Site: brandenburg
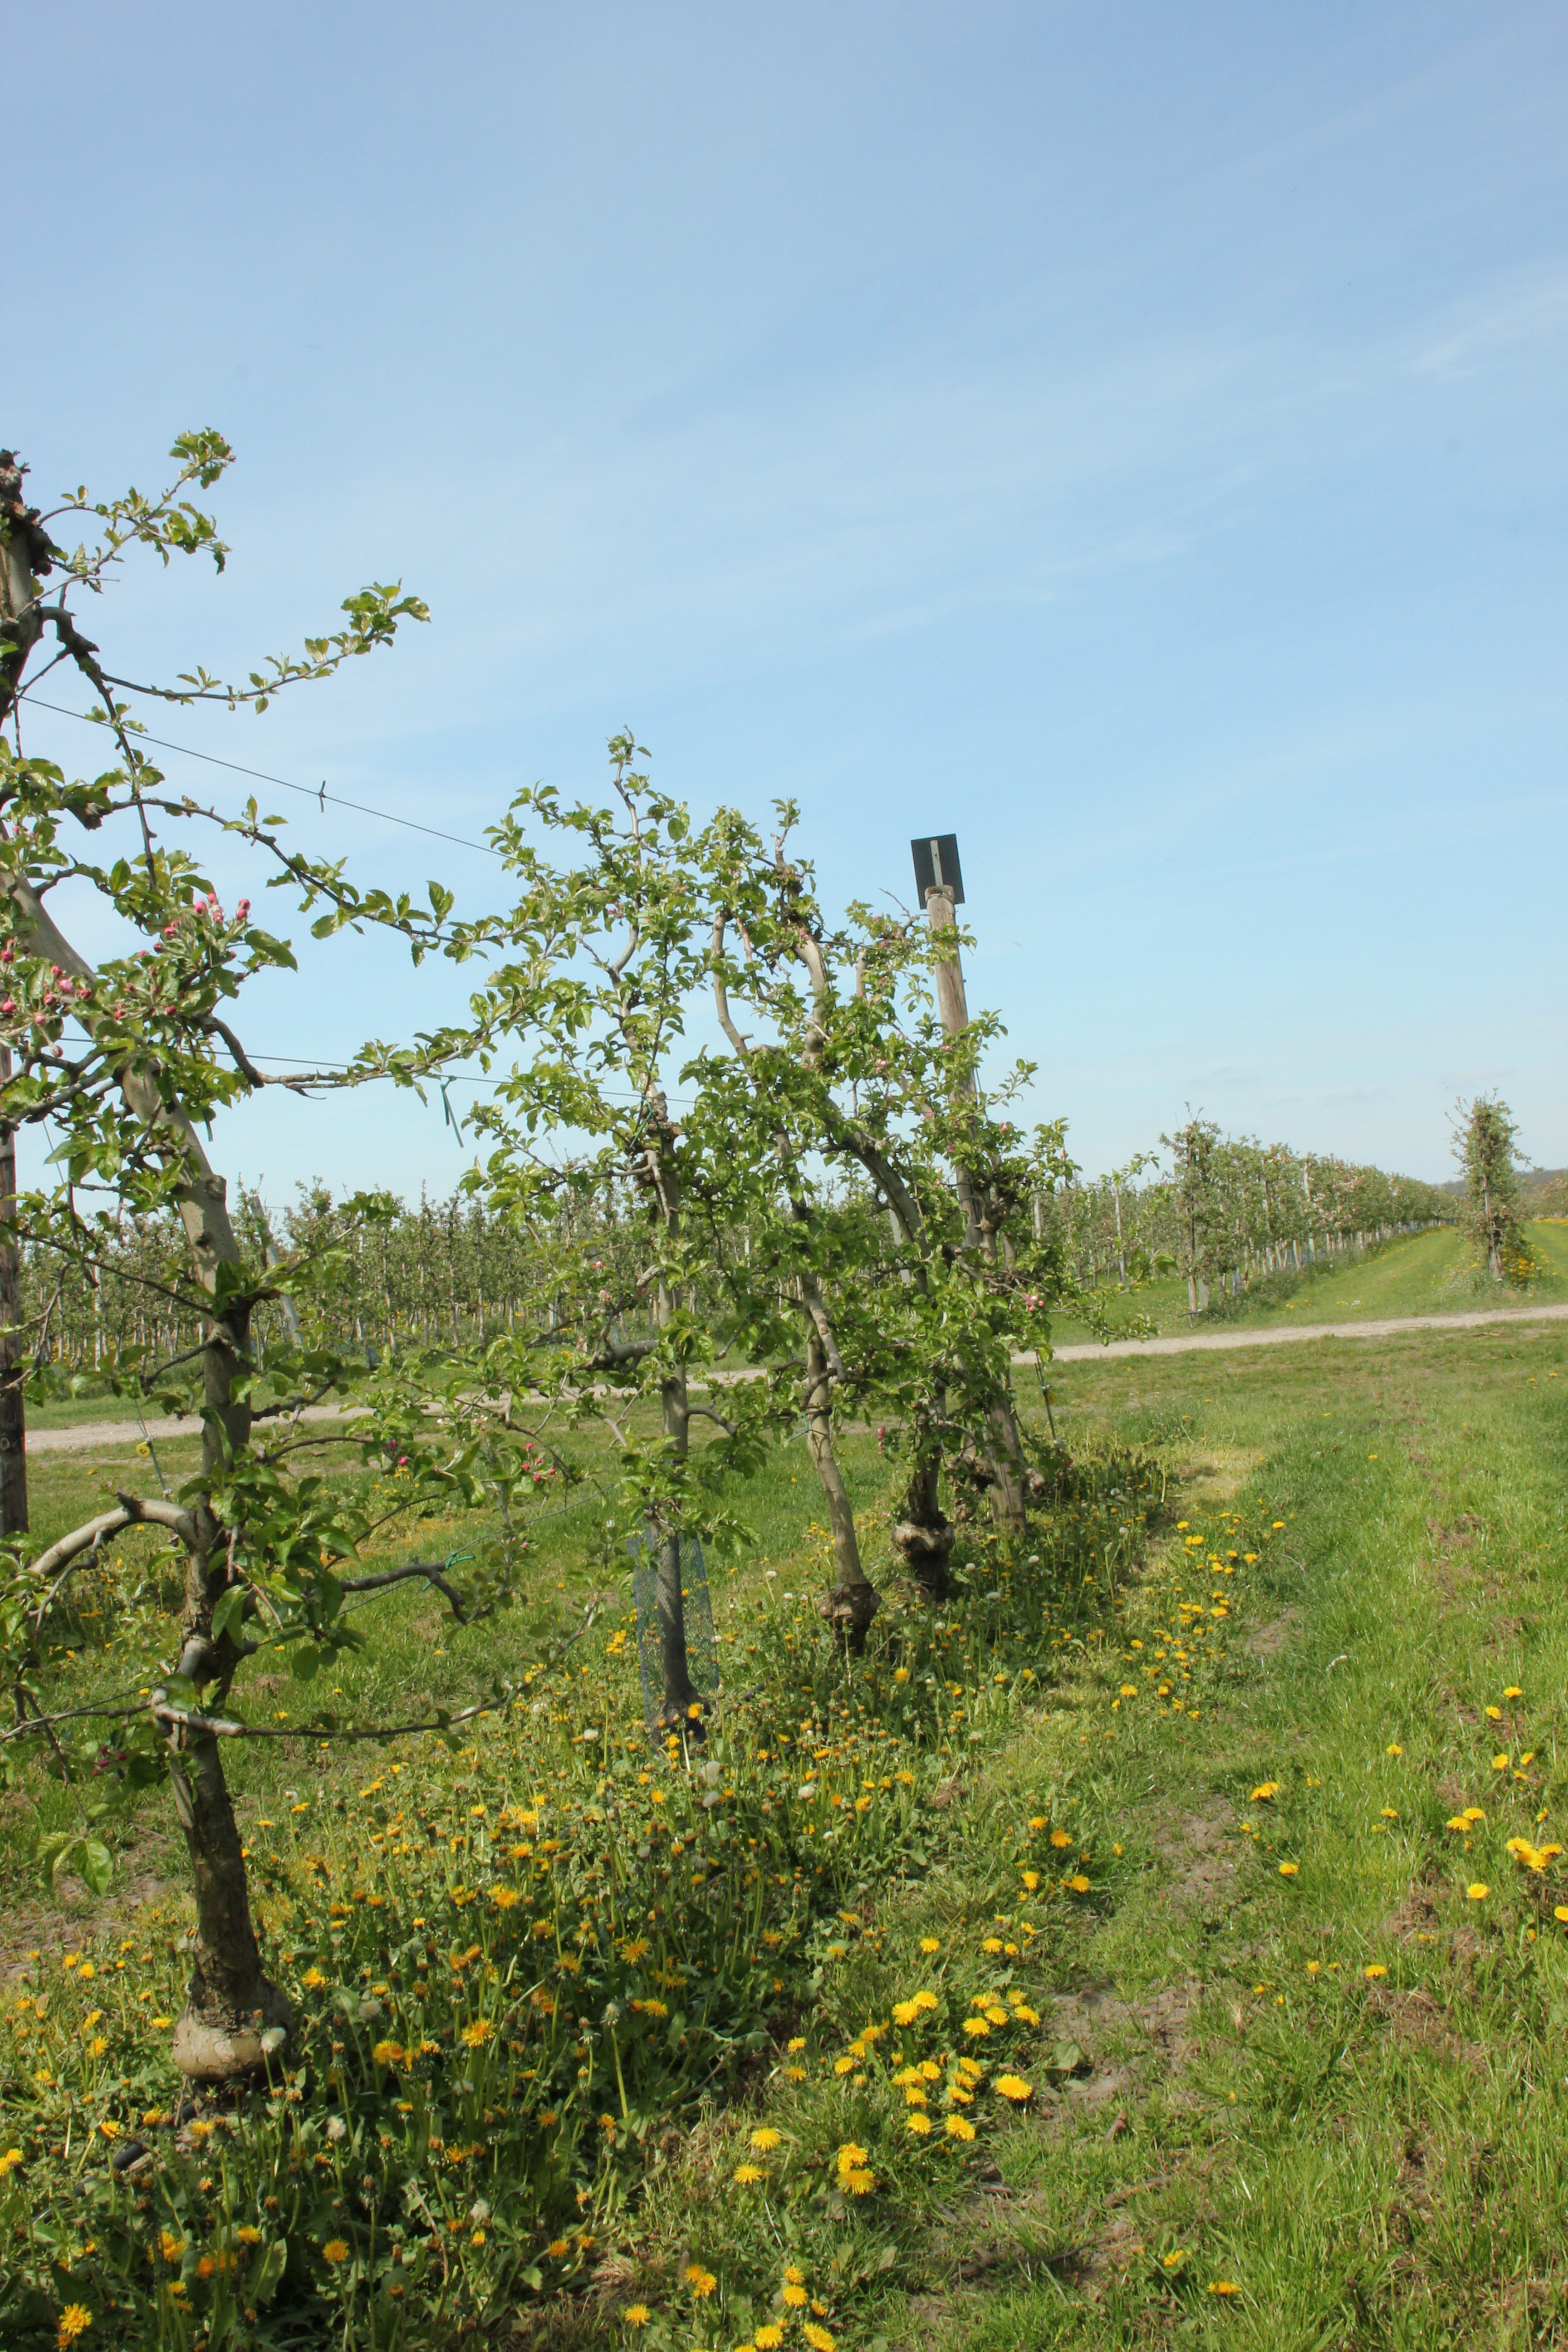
Growth stage (BBCH 60): Flowering